List of Japanese submissions for the Academy Award for Best International Feature Film

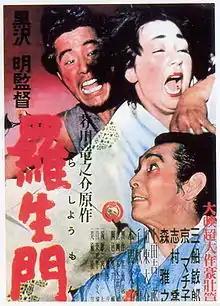
A theatrical poster for Akira Kurosawa's "Rashomon", which was voted the best foreign language film released in the United States in 1951, and received an Honorary Award.

Every year, each country is invited by the Academy of Motion Picture Arts and Sciences to submit its best film for the Academy Award for Best International Feature Film. The International Feature Film Award Committee oversees the process and reviews all the submitted films. Following this, they vote via secret ballot to determine the five nominees for the award. Before the award was created, the Board of Governors of the academy voted on a film every year that was considered the best foreign language film released in the United States, and there were no submissions. Below is a list of the films that have been submitted by Japan for review by the academy for the award since its inception.